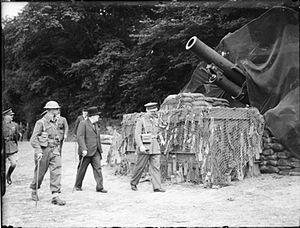
L'organisation défensive du Royaume-Uni durant la Seconde Guerre mondiale est la résultante de l'ensemble des mesures instaurées en Grande-Bretagne par le gouvernement de Winston Churchill — le « cabinet de guerre » — pour faire face à la menace d'une invasion militaire amphibie et aéroportée par les armées du Troisième Reich après la défaite alliée à l'issue de la bataille de France de mai-juin 1940 mais également pour faire face à la guerre aérienne menée par l'Allemagne nazie contre le Royaume-Uni jusqu'à la fin du conflit. Elle a entraîné une mobilisation des militaires et de la population civile de toutes les classes sociales sur une très grande échelle en réponse à la menace d'invasion par les forces armées allemandes en 1940 et 1941.